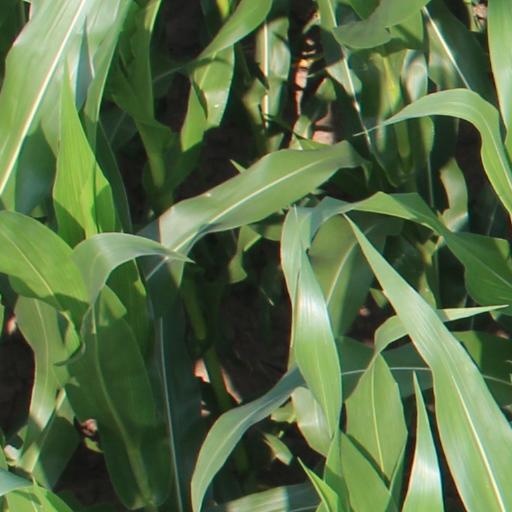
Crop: maize; corn